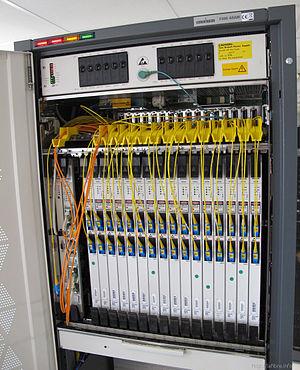
OLT Alcatel CityPlay Amiens
L'Optical Line Termination, appelé aussi Optical Line Terminal, est l'équipement de terminaison, côté réseau, assurant l’interface avec les fibres dans les réseaux FTTH en fibres optiques ; il est connecté à un ou plusieurs réseaux de distribution optique passifs.